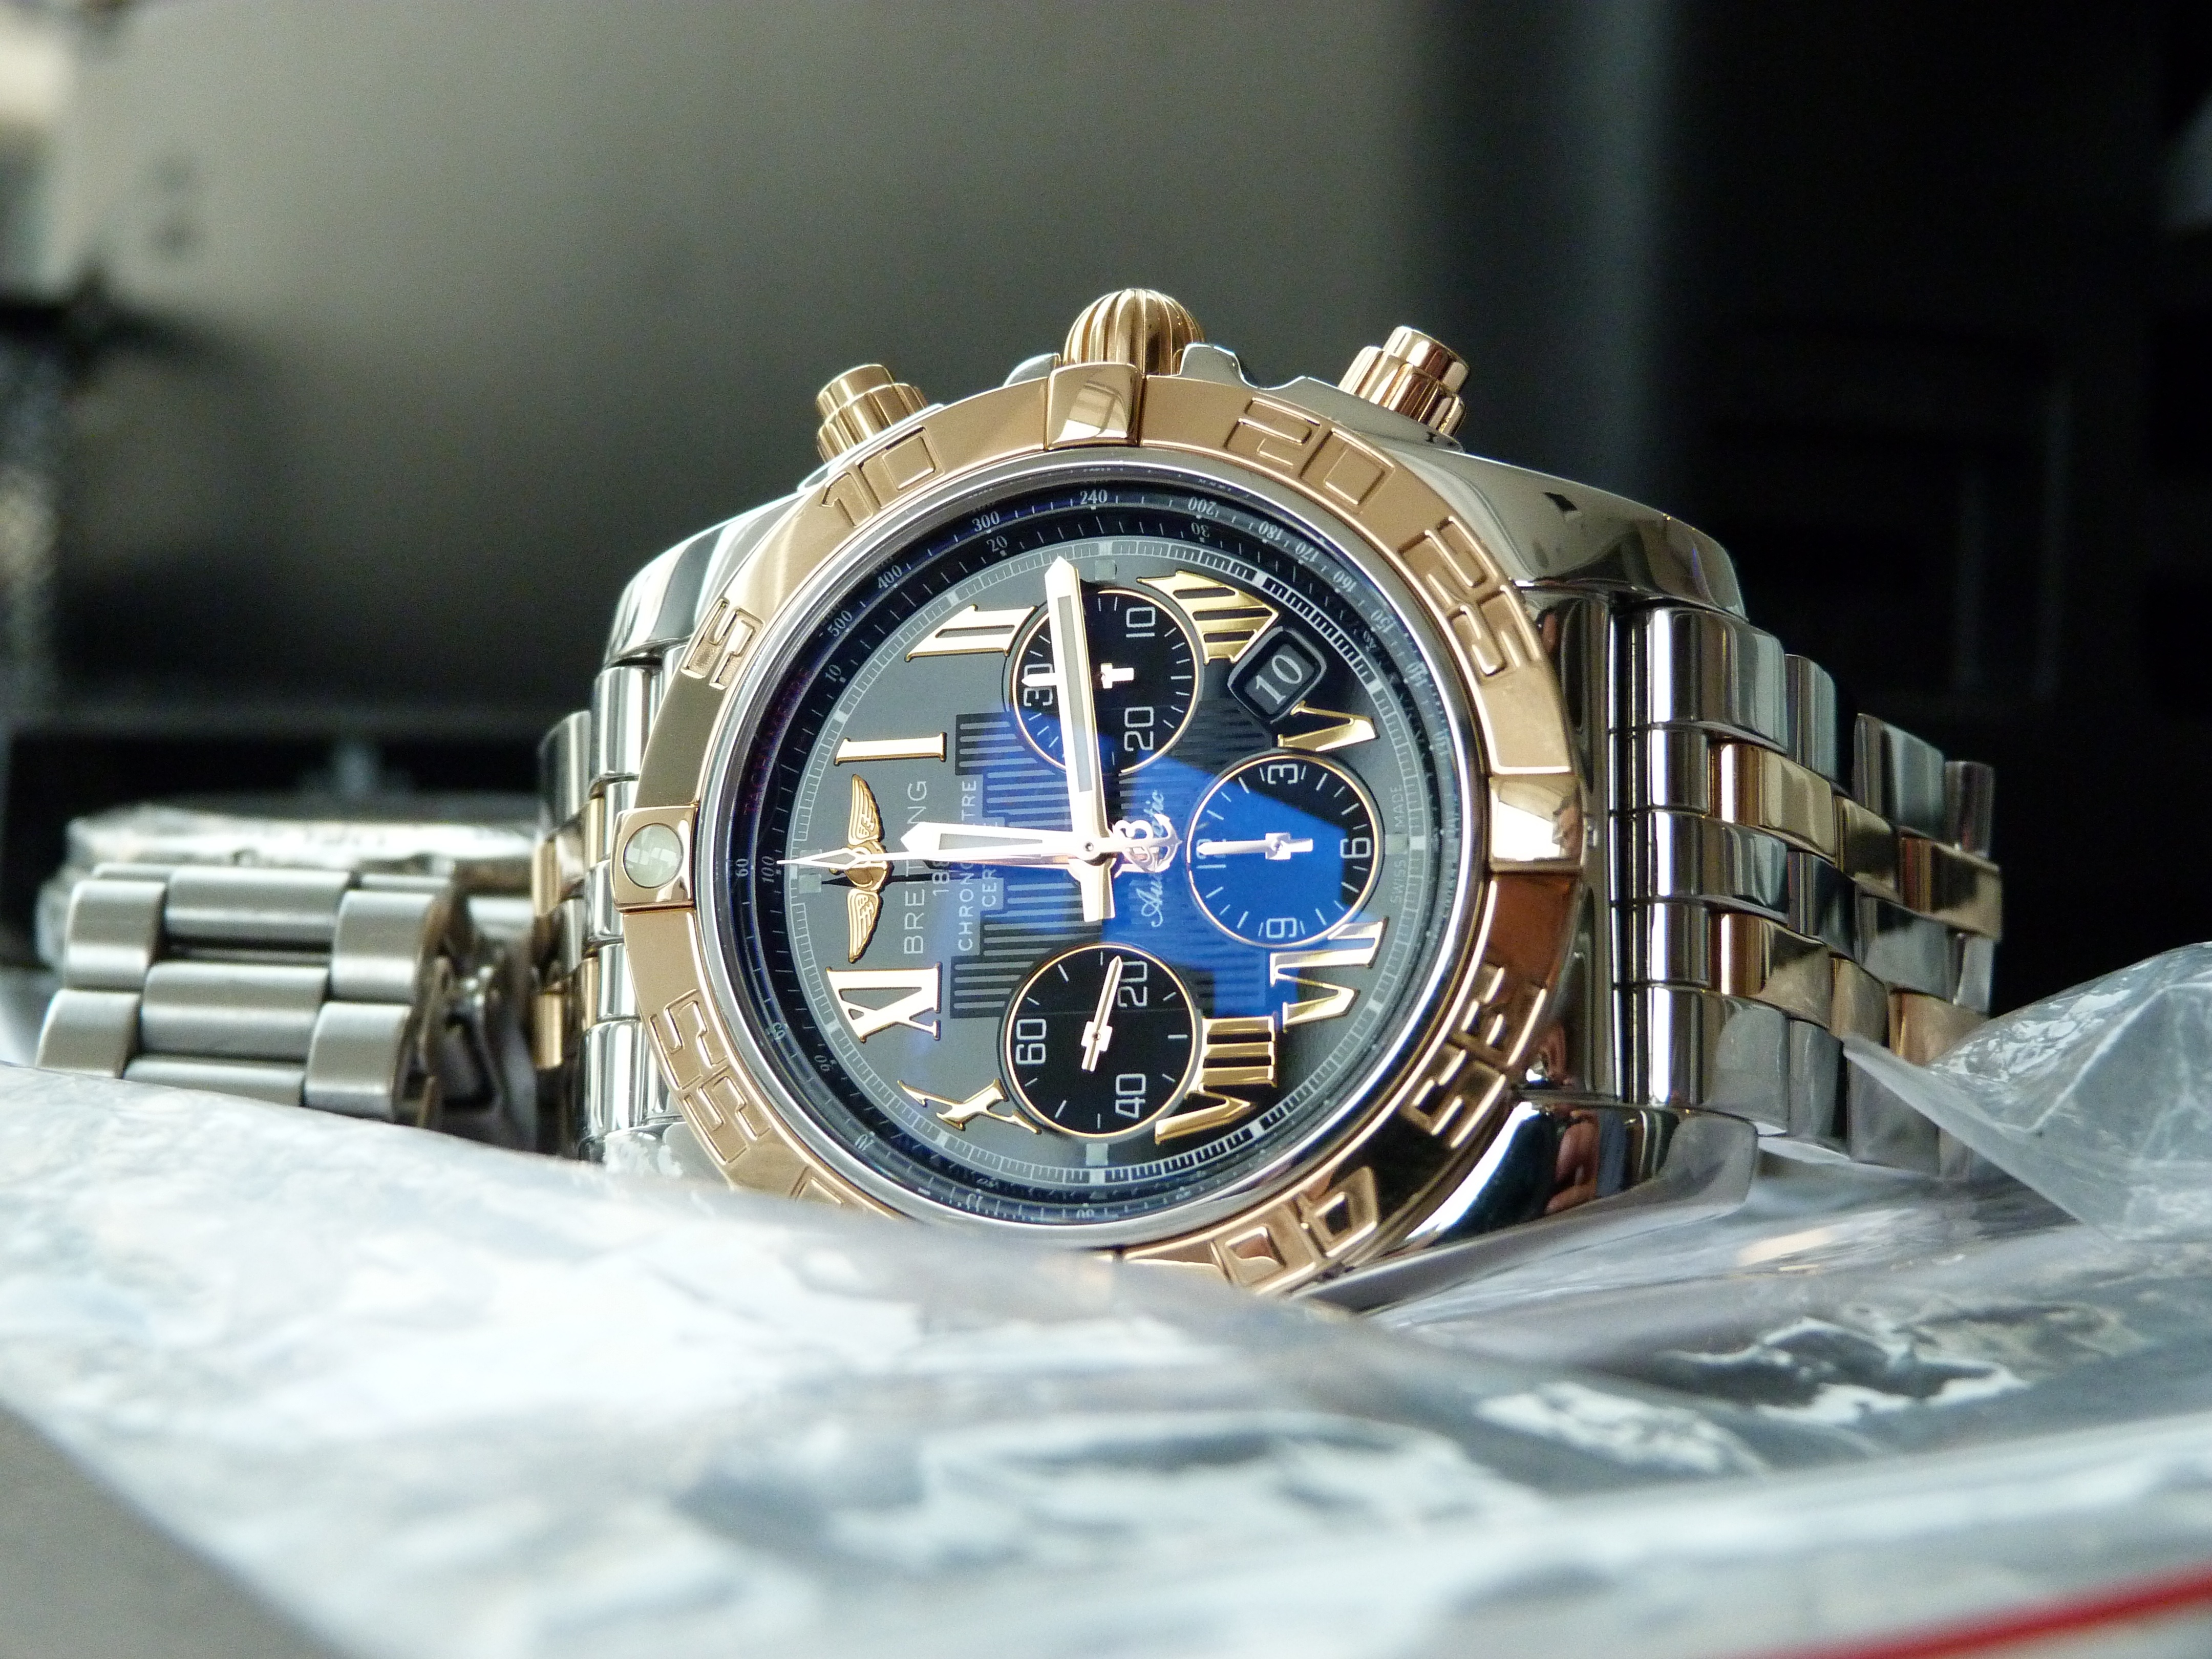
watch, hand, male, accessories, mineral, breitling, to watch, arm clock